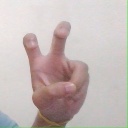
अक्षर: ई